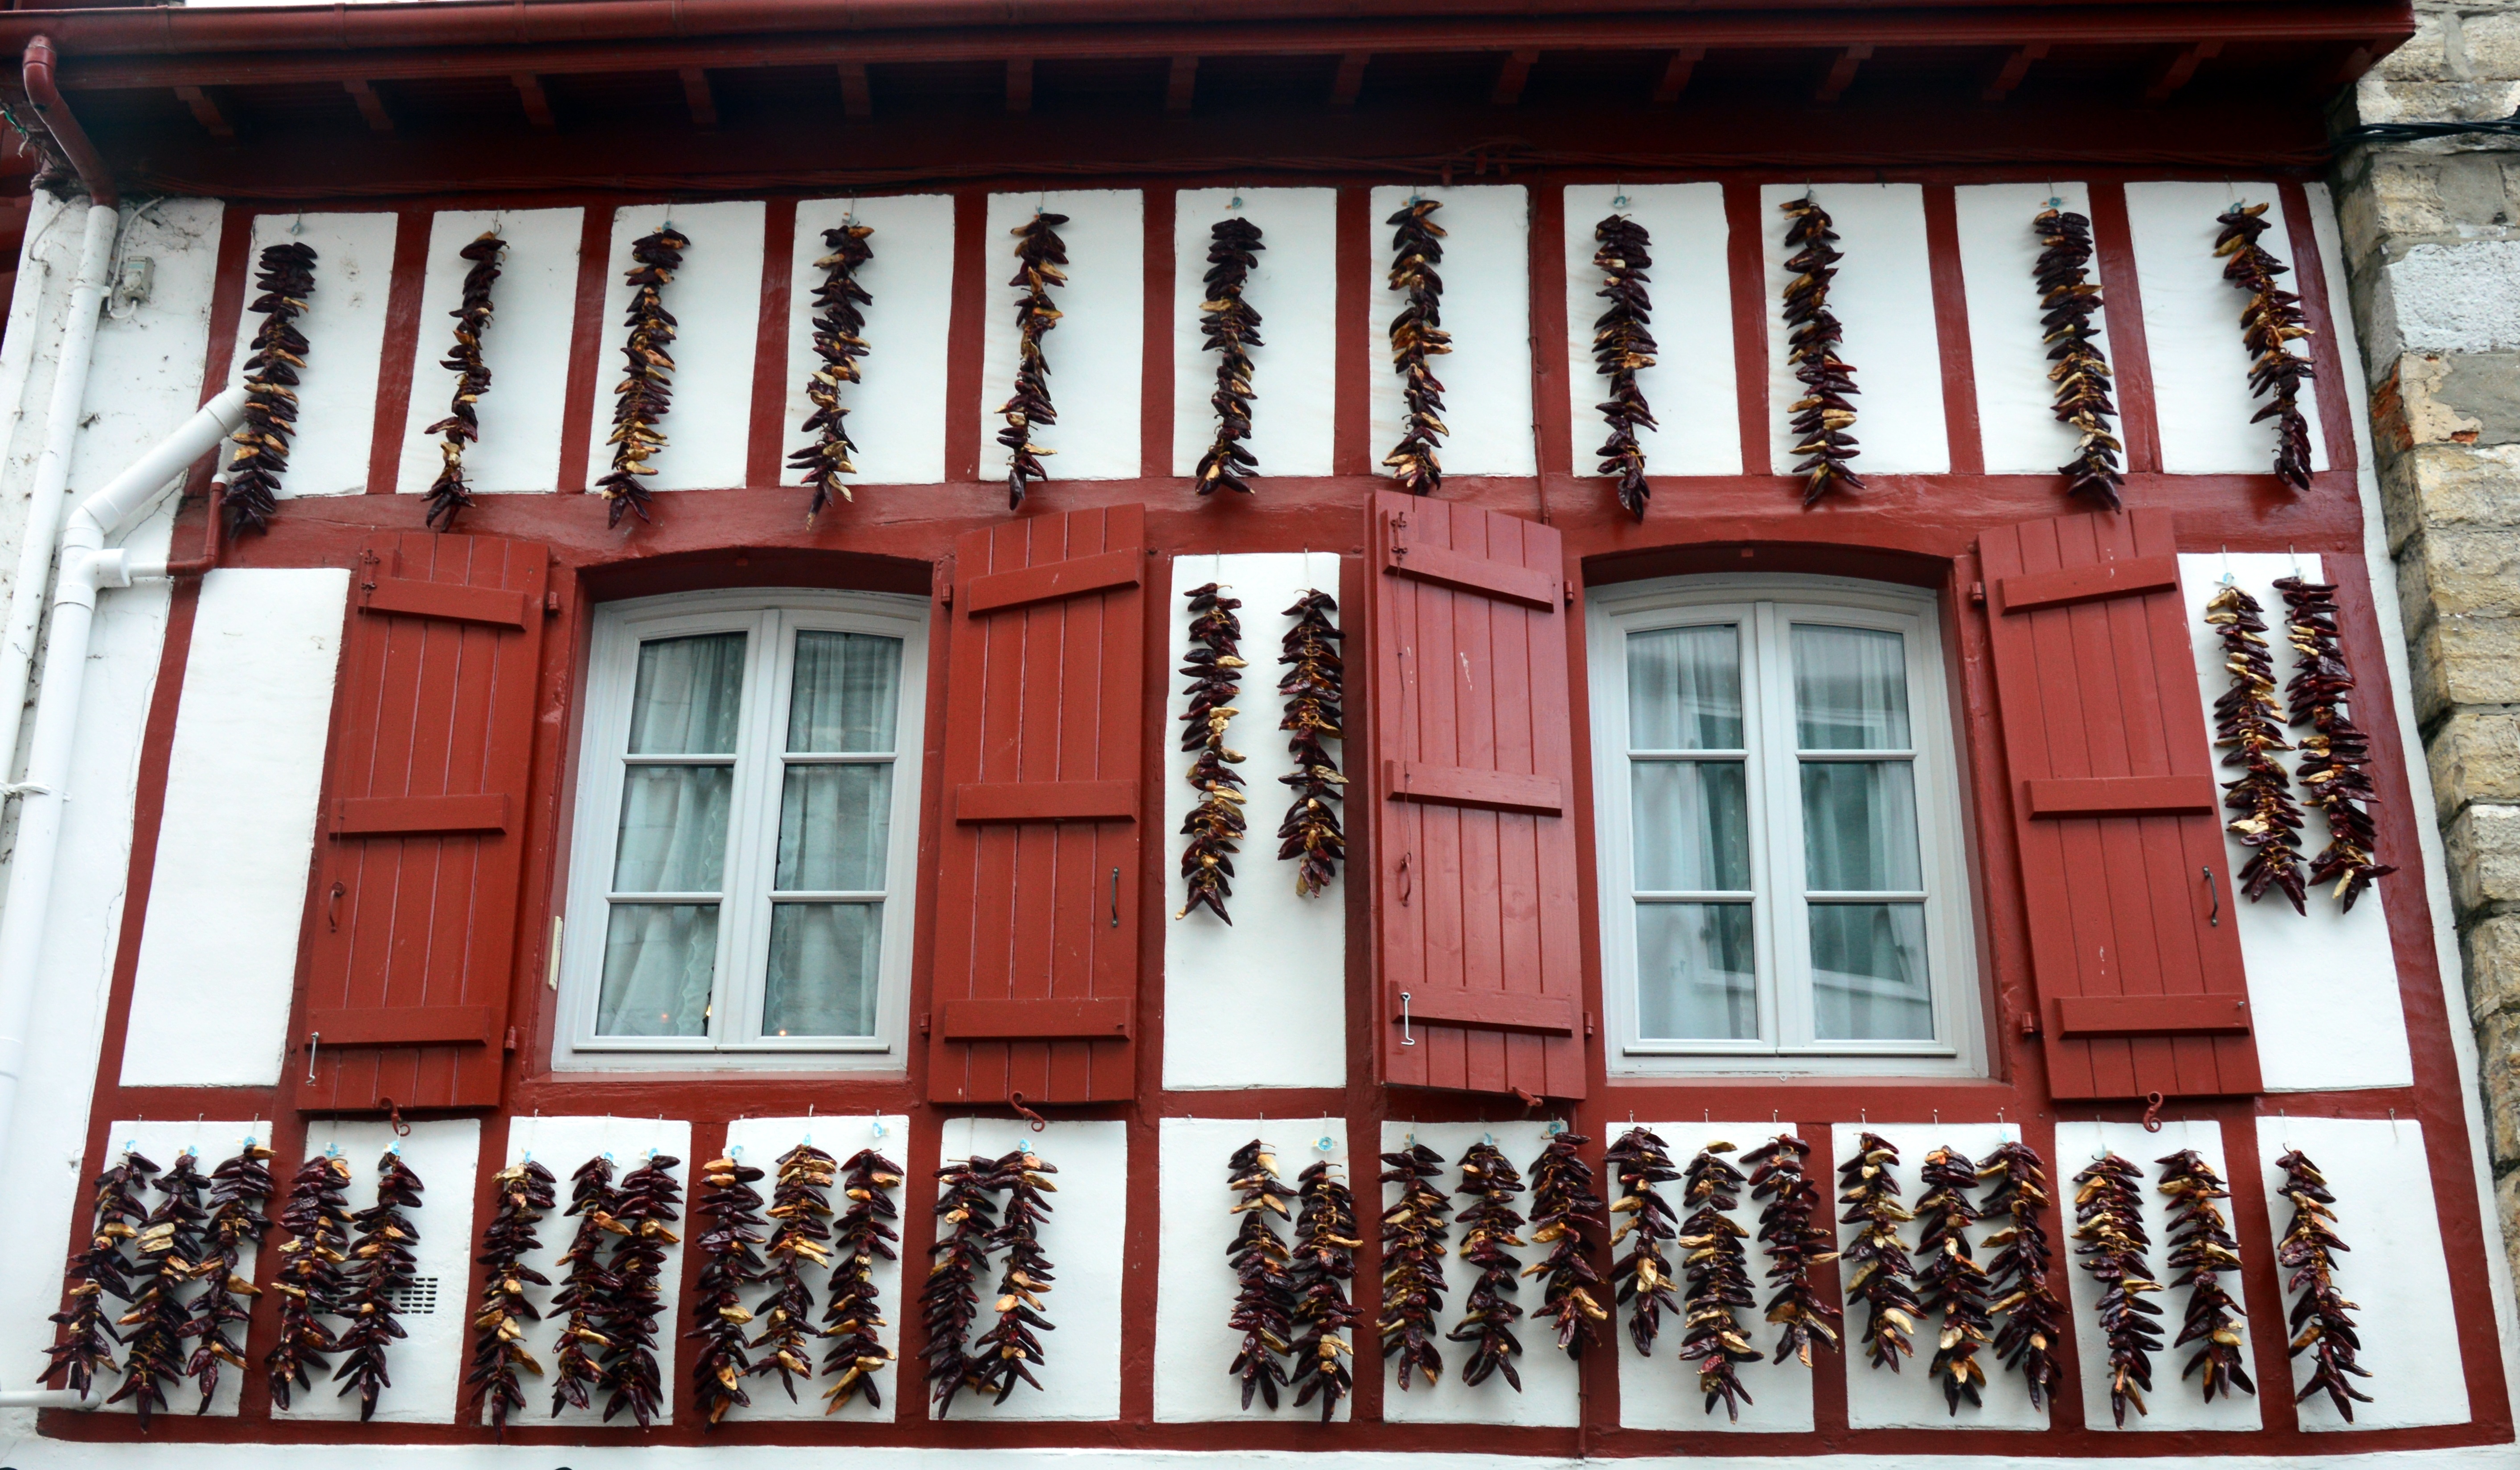
architecture, window, building, palace, balcony, facade, history, basque country, espelette, espelette pepper, drying pepper